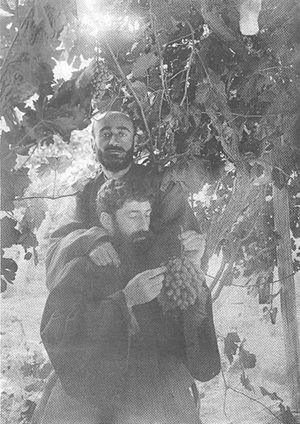
Soghomon Gevorgi Soghomonian, en religion Komitas, est un prêtre apostolique et chantre arménien né en 1869 dans la Turquie ottomane et mort en 1935 à l'hôpital psychiatrique de Villejuif.